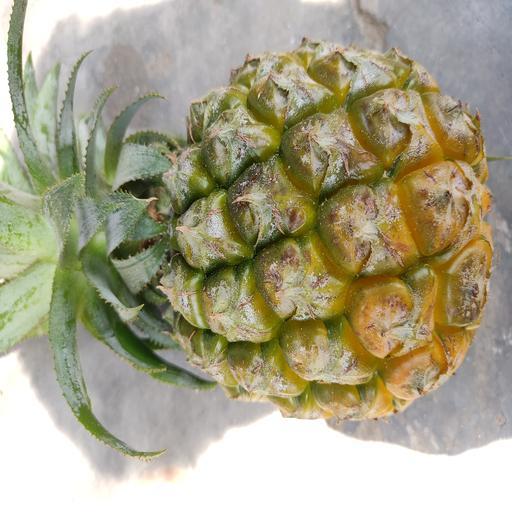
Crop type: Pineapple